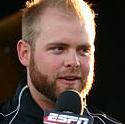
Age: 25